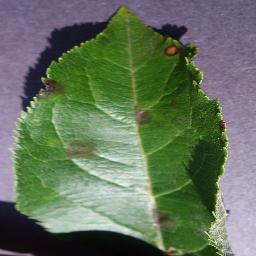
Label: Apple___Apple_scab